Miss Grand China

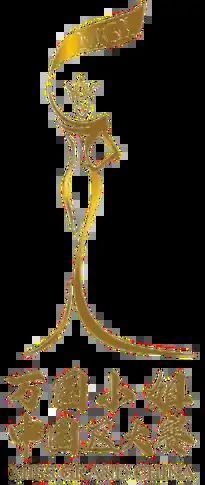

Miss Grand China is a national female beauty pageant to select China's representatives for the Miss Grand International contest. The title was first awarded in 2013 when an actress from Shenyang, Jie Pan, was chosen to represent the country at the inaugural edition of Miss Grand International in Thailand.